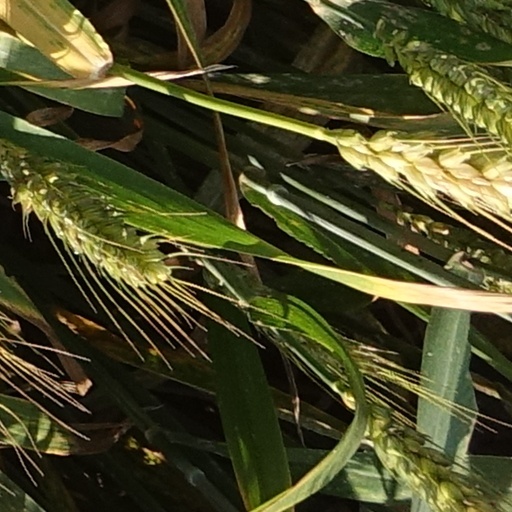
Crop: wheat